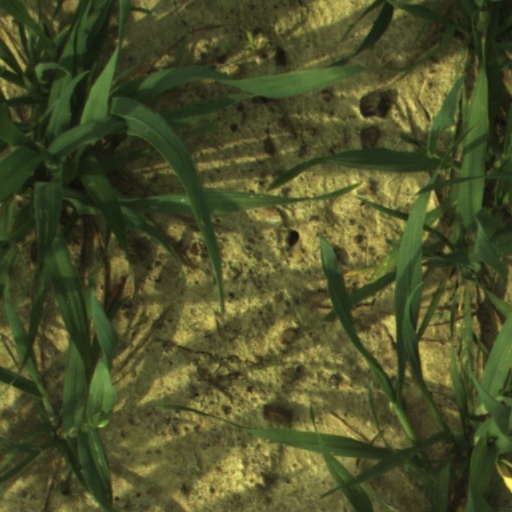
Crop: wheat